2017–2018 Department of Justice metadata seizures

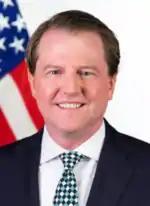
White House Counsel Don McGahn (pictured) and his wife had their Apple iCloud account data seized by the DOJ in February 2018.

On February 23, 2018, Apple also received and complied with grand jury subpoenas issued in the Eastern District of Virginia relating to the iCloud accounts of White House counsel Don McGahn and his wife. When the Justice Department subpoenaed Apple it was unaware McGahn's records were among those it sought. Sessions and Rosenstein were reportedly unaware of the subpoenas, and neither was Mueller's legal team, which had instead received McGahn's phone records voluntarily. Former Trump DOJ officials insisted Rosenstein would have never supported such a subpoena, and instead McGahn's data was acquired in an unrelated investigation and his name had never been verified as included. The grand jury subpoenas were also under a gag order, as the DOJ multiple times went to a judge to keep it secret.